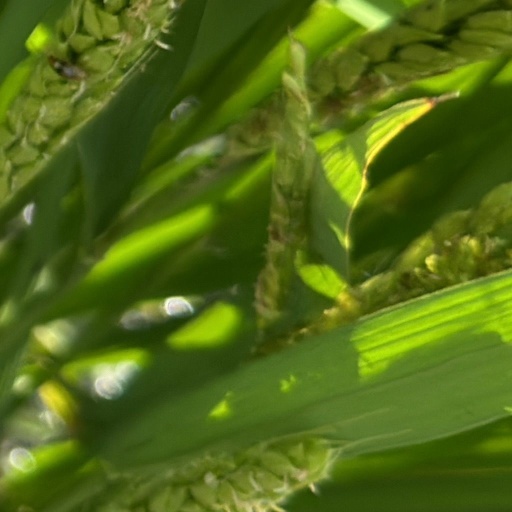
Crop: rice